1983 World Endurance Championship

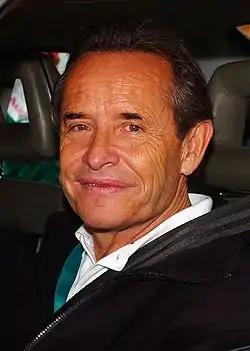
Jacky Ickx (pictured in 2007) won the World Endurance Championship for Drivers

The 1983 World Endurance Championship was the 31st season of FIA World Sportscar Championship auto racing series. It featured the two world championships and two cups for drivers and manufacturers which was contested by Group C Sports Cars, Group C Junior Sports Cars and Group B GT Cars in a seven race events which ran from 10 April to 10 December 1983. The World Endurance Championship for Drivers was won by Jacky Ickx while the World Endurance Championship for Manufacturers was won by Porsche. The Group C Junior Cup was won by Giannini Alba and the Grand Touring Cup by Porsche.